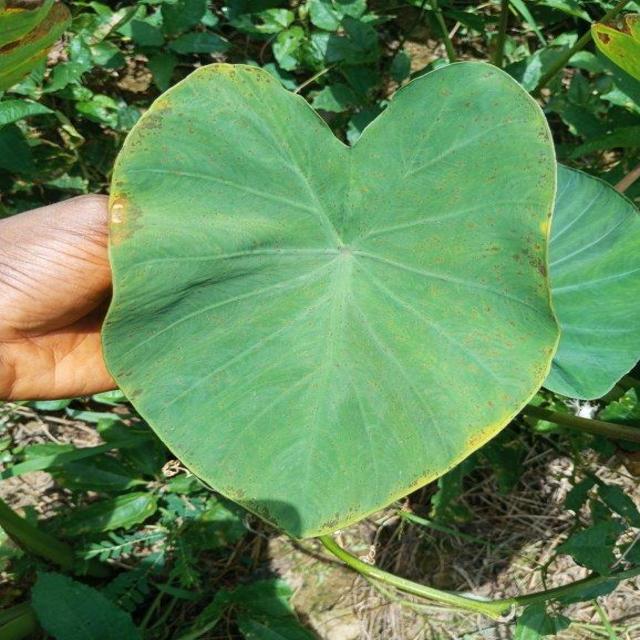
Label: Early_Blight